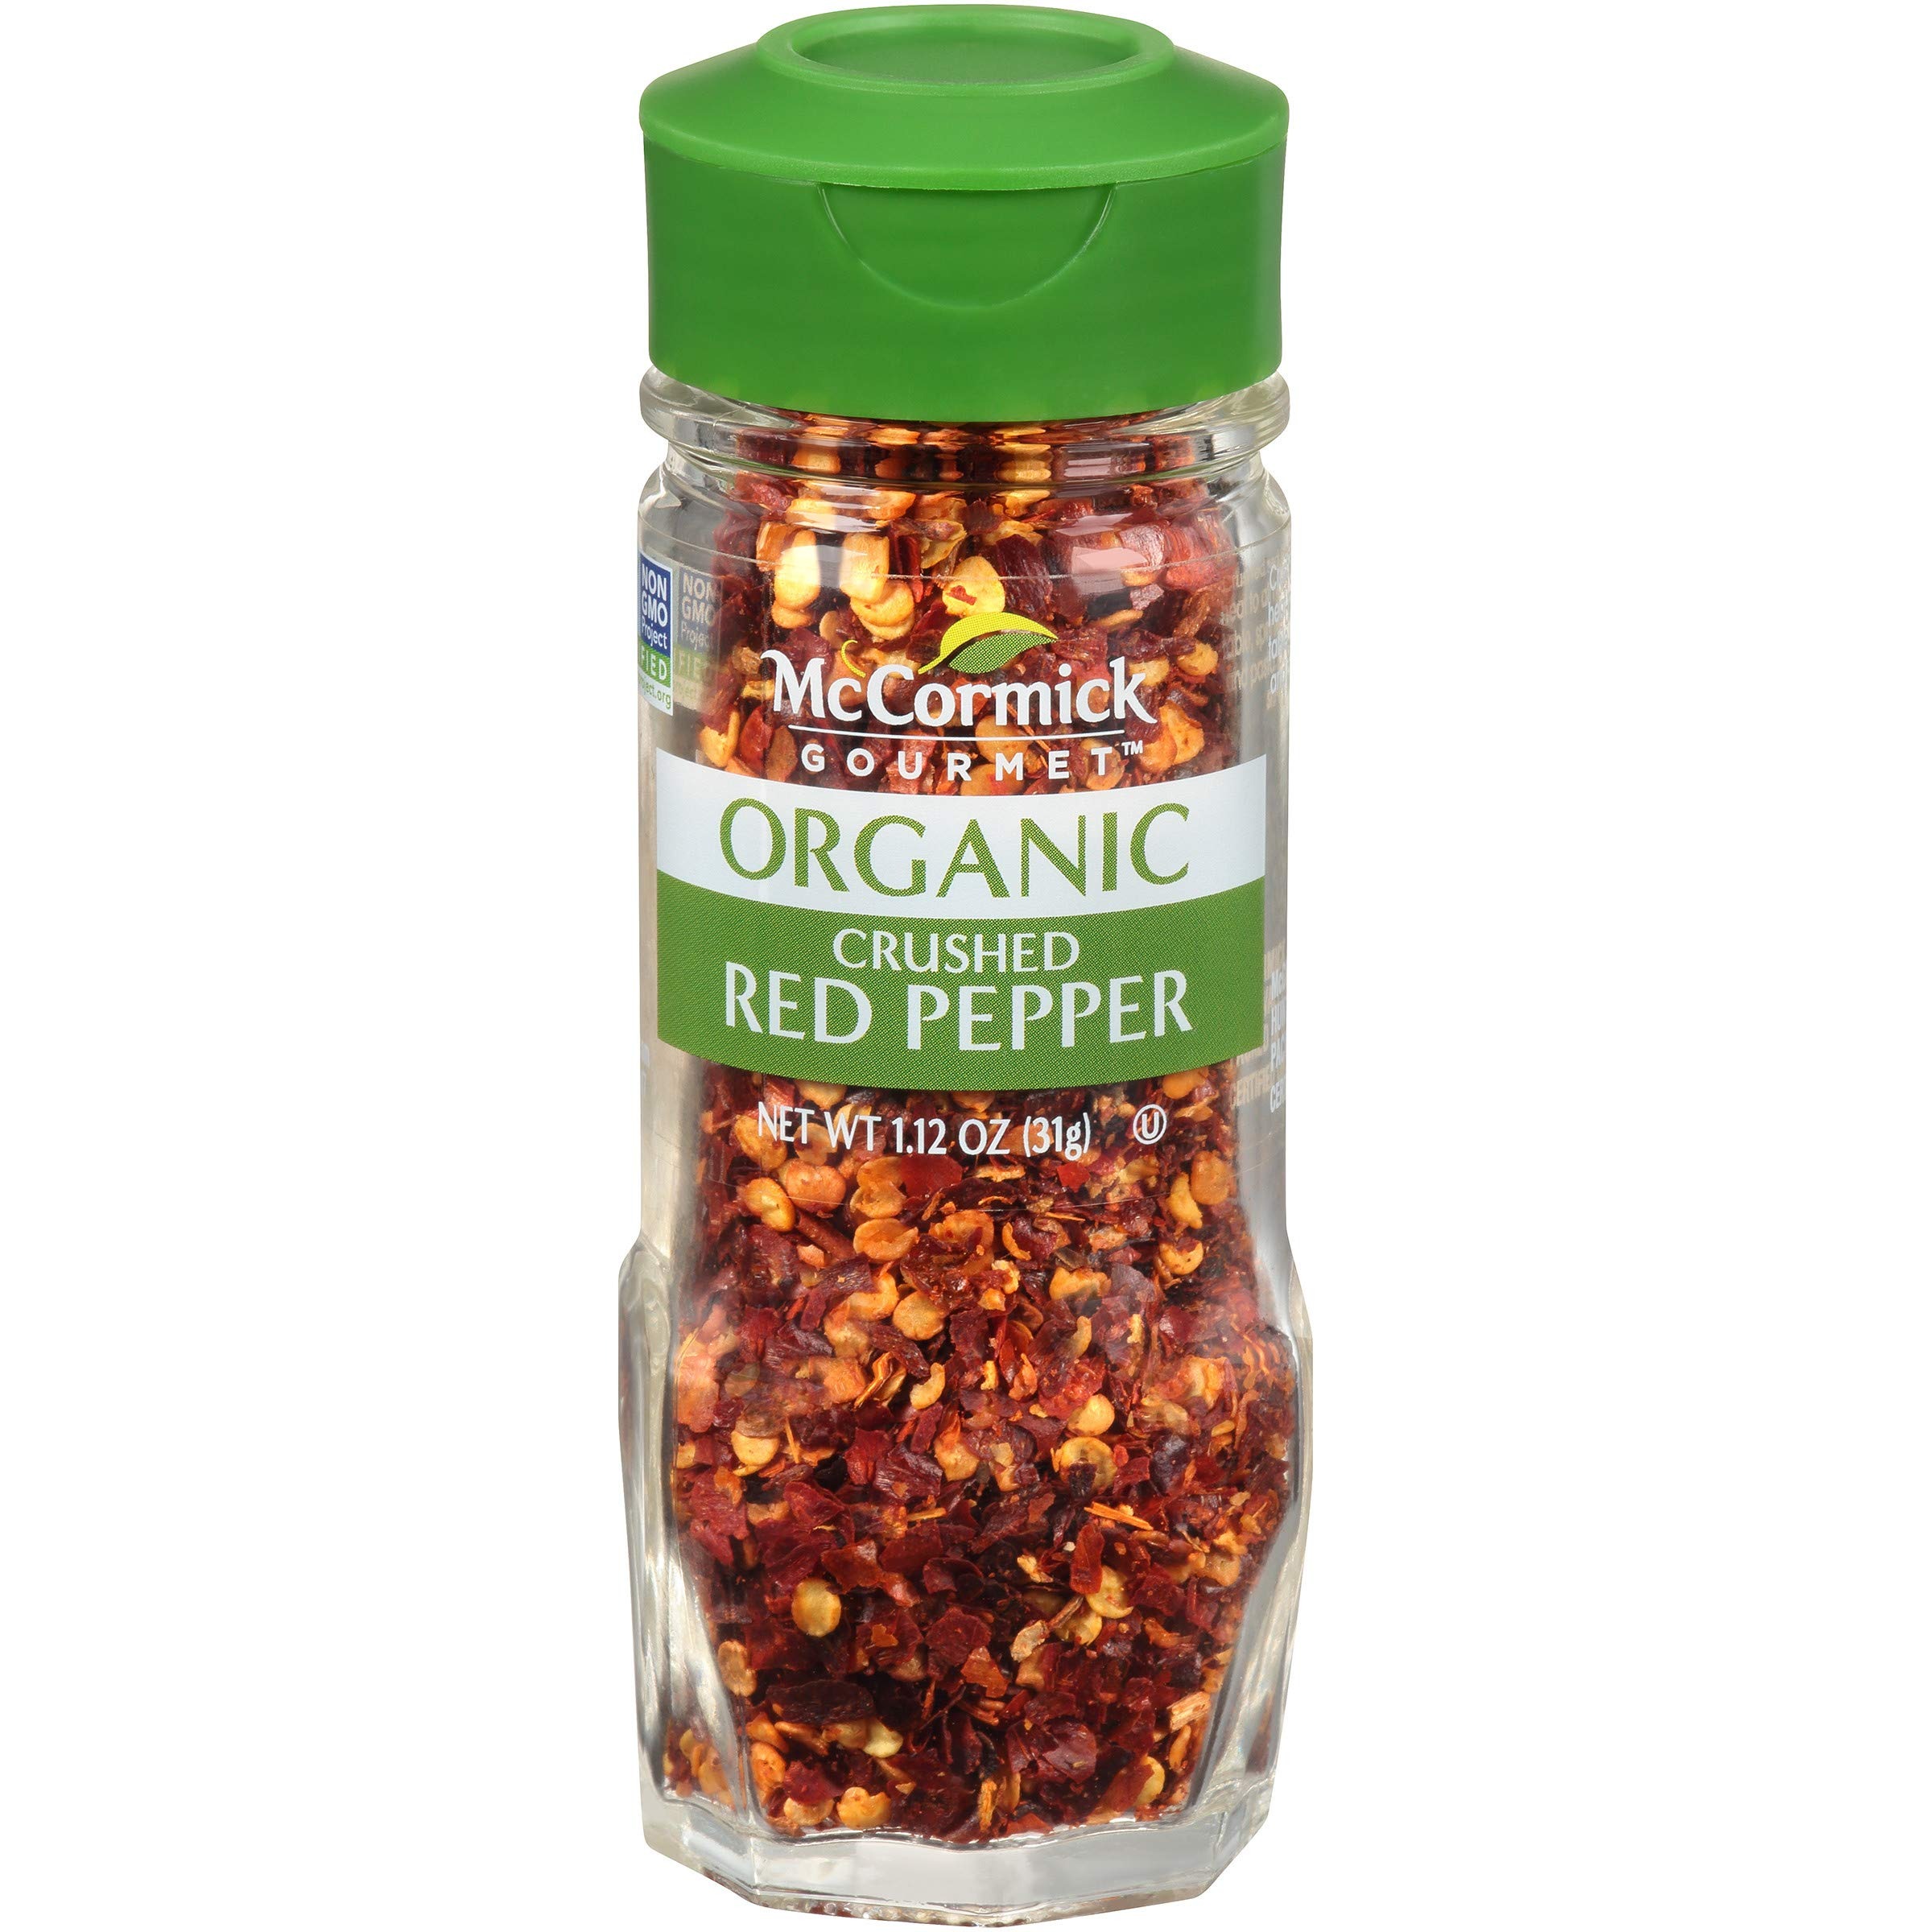
Item Name: McCormick Gourmet Organic Crushed Red Pepper, 1.12 Oz
Bullet Point 1: High-quality, premium sourced crushed red pepper
Bullet Point 2: USDA-Certified Organic
Bullet Point 3: FlavorSealed to deliver robust flavor
Bullet Point 4: Adds fiery heat to any dish
Bullet Point 5: Fresh flavor guarantee from America's #1 spice brand
Value: 1.12
Unit: Ounce

Price: 6.91